Brewster F2A Buffalo

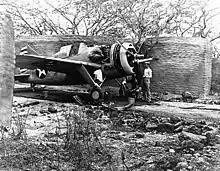
F2A-3, probably from VMF-212, at Marine Corps Air Station Ewa, Hawaii, 25 April 1942

The "Militaire Luchtvaart van het Koninklijk Nederlands-Indisch Leger" ("Military Air Service of the Royal Netherlands East Indian Army", ML-KNIL) had ordered 144 Brewster B-339C and D and B-439 models, the former with rebuilt Wright G-105 engines supplied by the Dutch and the latter two with new Wright R-1820-40 engines purchased from Wright by Brewster. By the time the Pacific War broke out, only about 30 Buffalos had entered service in the Dutch East Indies. In total, 72 Buffalos were delivered to the Netherlands East Indies before deliveries were diverted to the RAAF. A small number served briefly at Singapore before being withdrawn for the defense of Borneo and Java.